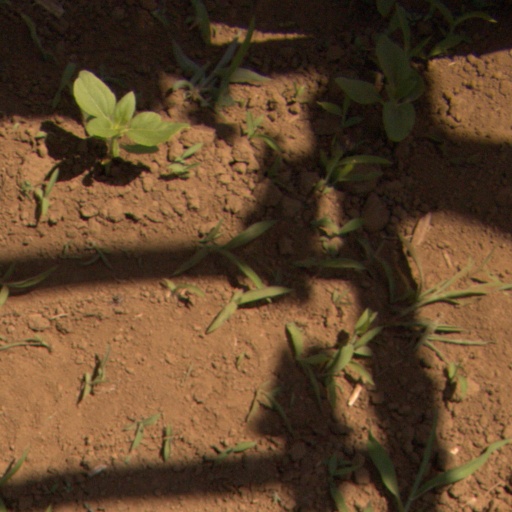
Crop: Jerusalem artichoke